Schlieffen Plan

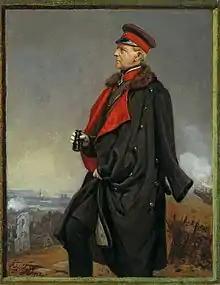

Colmar von der Goltz (1843–1916) and other military thinkers, like Fritz Hoenig in (The People's War in the Loire Valley in Autumn 1870, 1893–1899) and Georg von Widdern in (Petty Warfare and the Supply Service, 1892–1907), called the short-war belief of mainstream writers like Friedrich von Bernhardi and Hugo von Freytag-Loringhoven an illusion. They saw the longer war against the improvised armies of the French republic, the "indecisive" battles of the winter of 1870–1871 and the against on the lines of communication, as better examples of the nature of modern war. Hoenig and Widdern conflated the old sense of as a partisan war, with a newer sense of "a war between industrialised states, fought by nations-in-arms" and tended to explain French success by reference to German failings, implying that fundamental reforms were unnecessary.